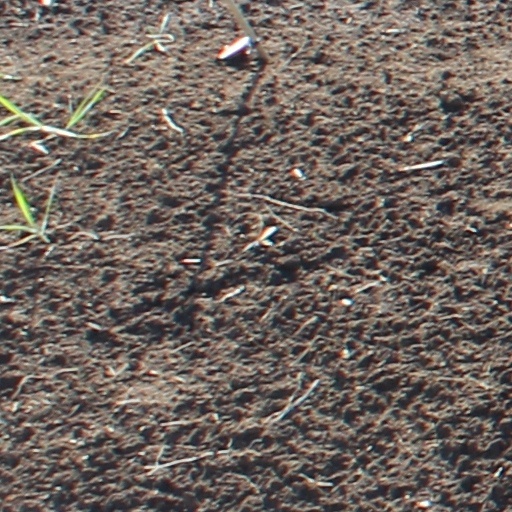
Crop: wheat